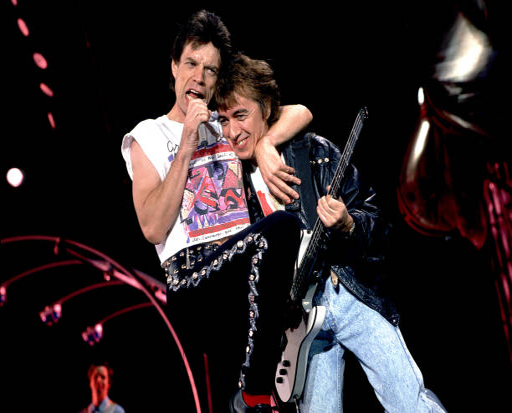
musicians and person performs on stage during the band 's tour